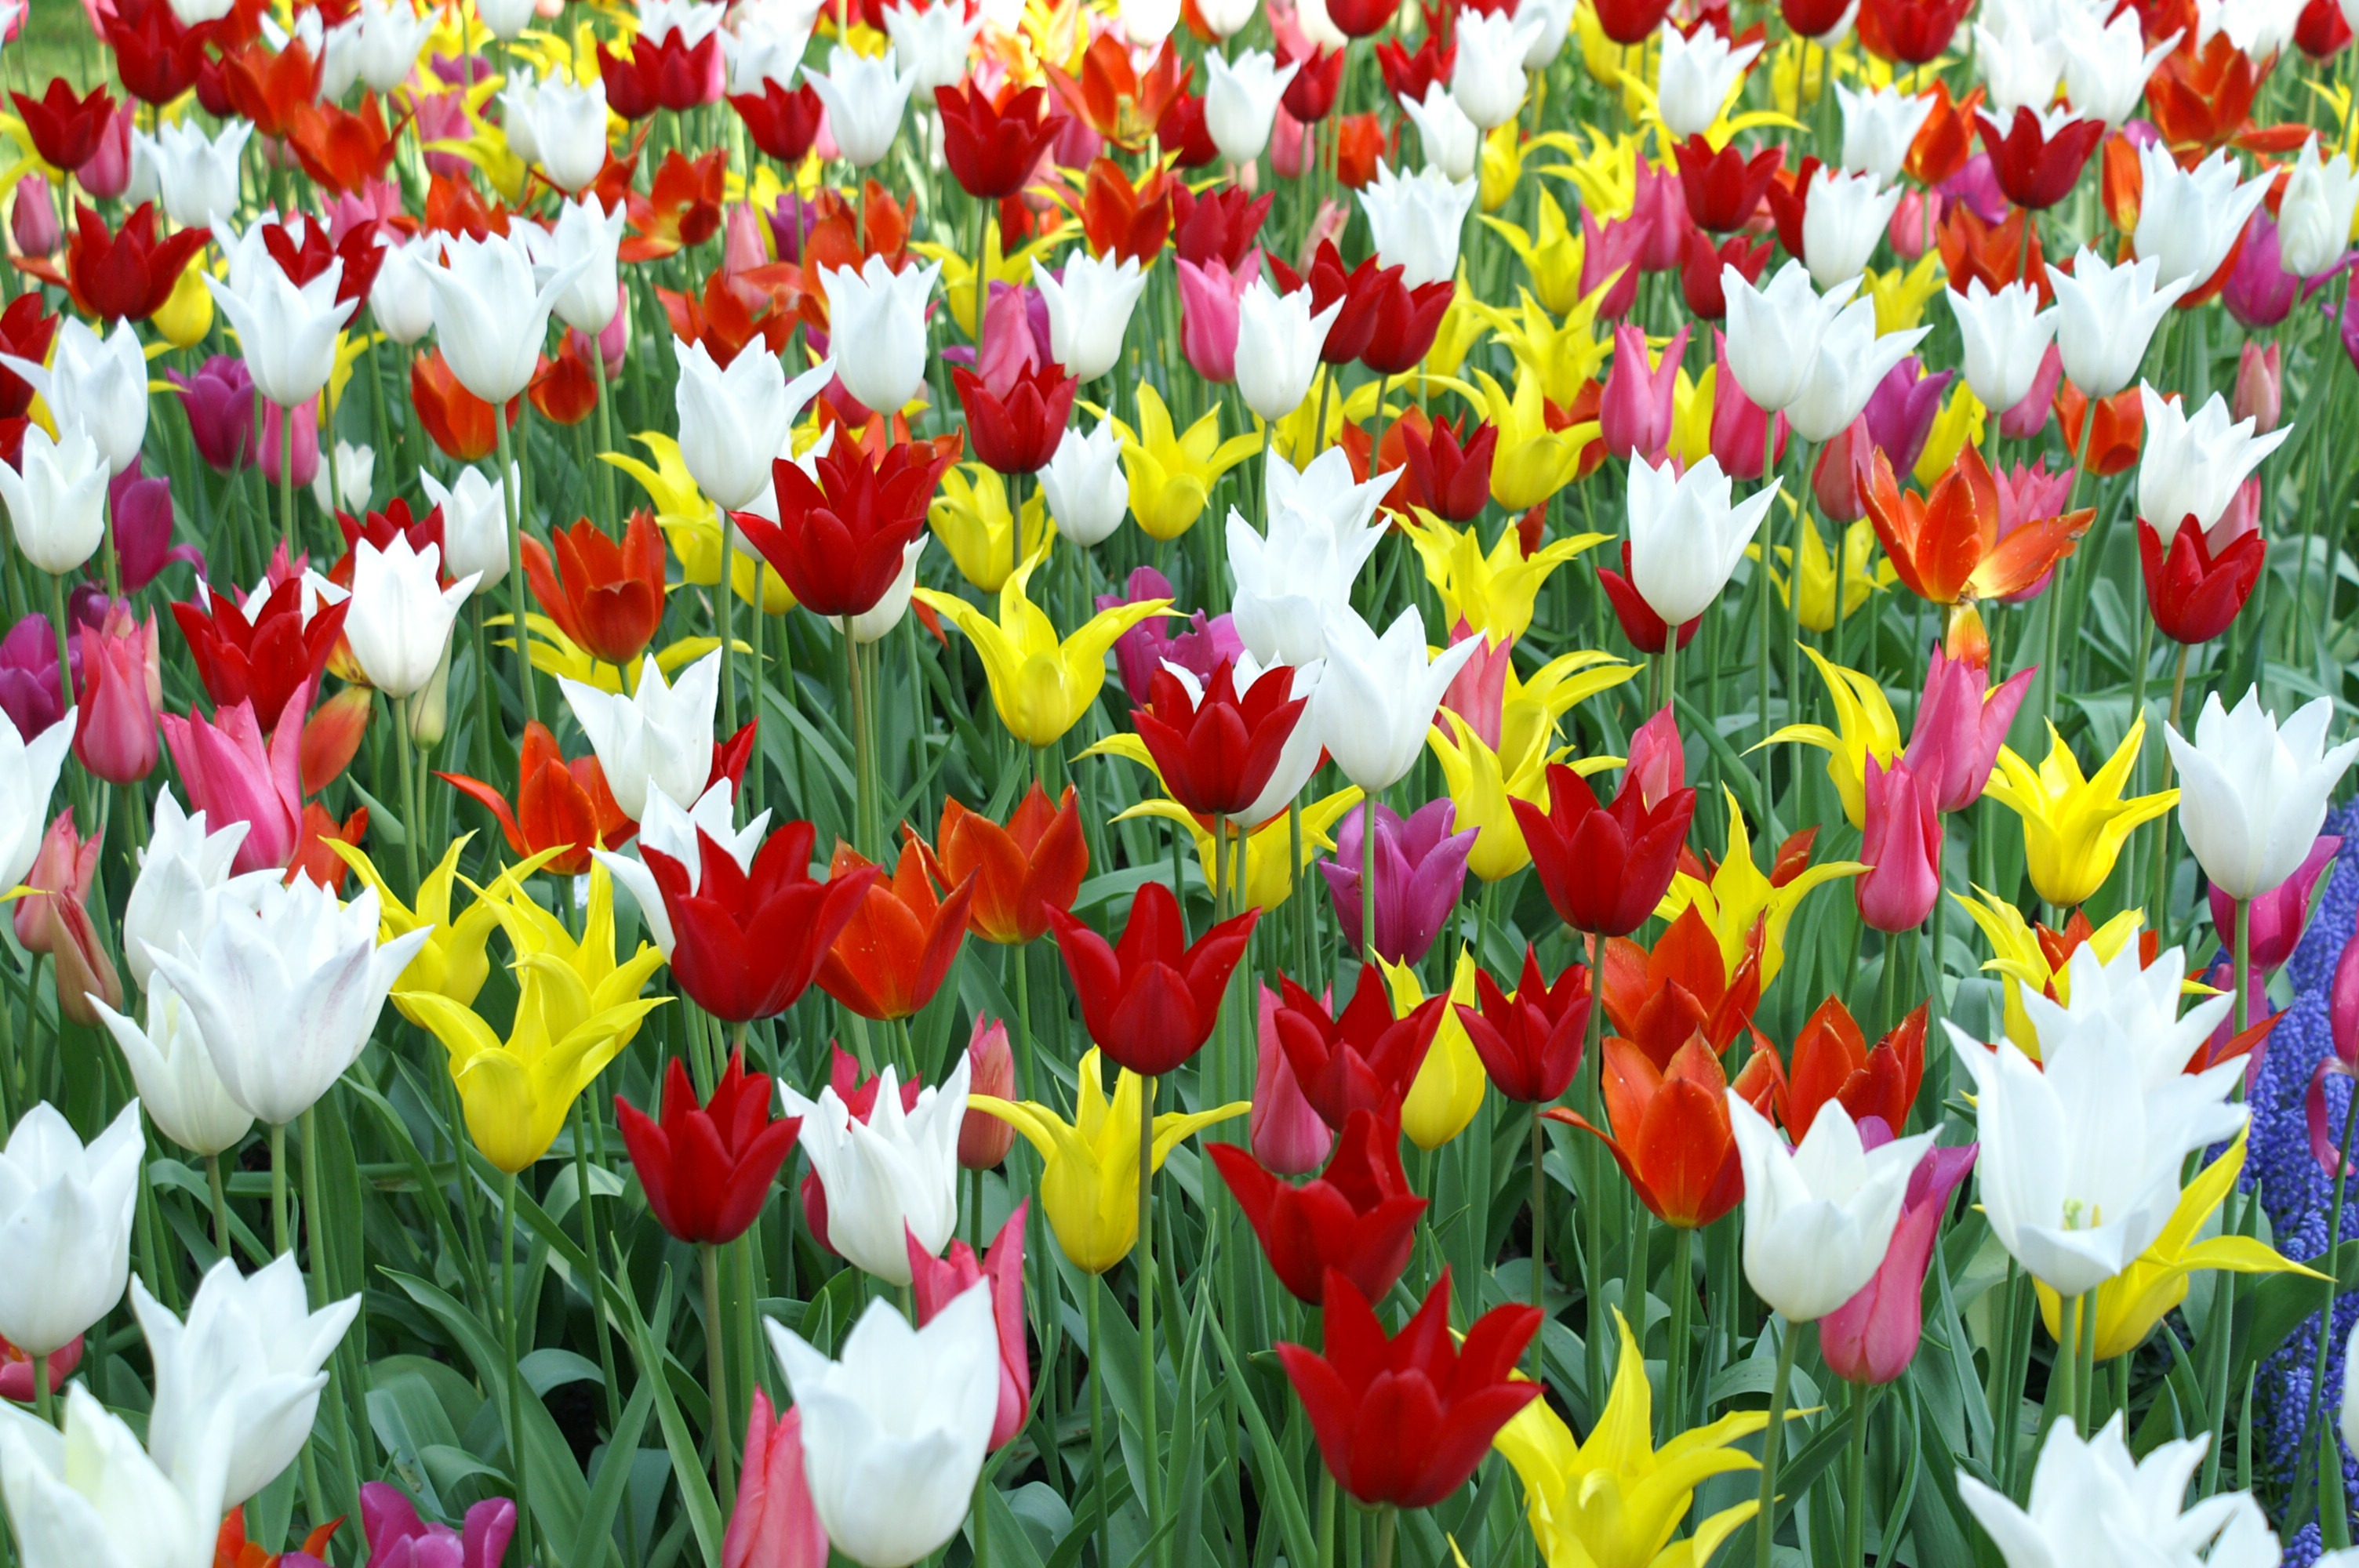
nature, plant, field, meadow, flower, petal, tulip, spring, wildflower, holland, wallpaper, tulips, floristry, keukenhof, flowering plant, tulip fields, lily family, seed plant, annual plant, plant stem